Eugene Apartments

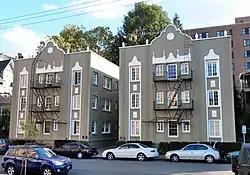
The building's exterior in 2013

The Eugene Apartments is a building complex located in northwest Portland, Oregon listed on the National Register of Historic Places.